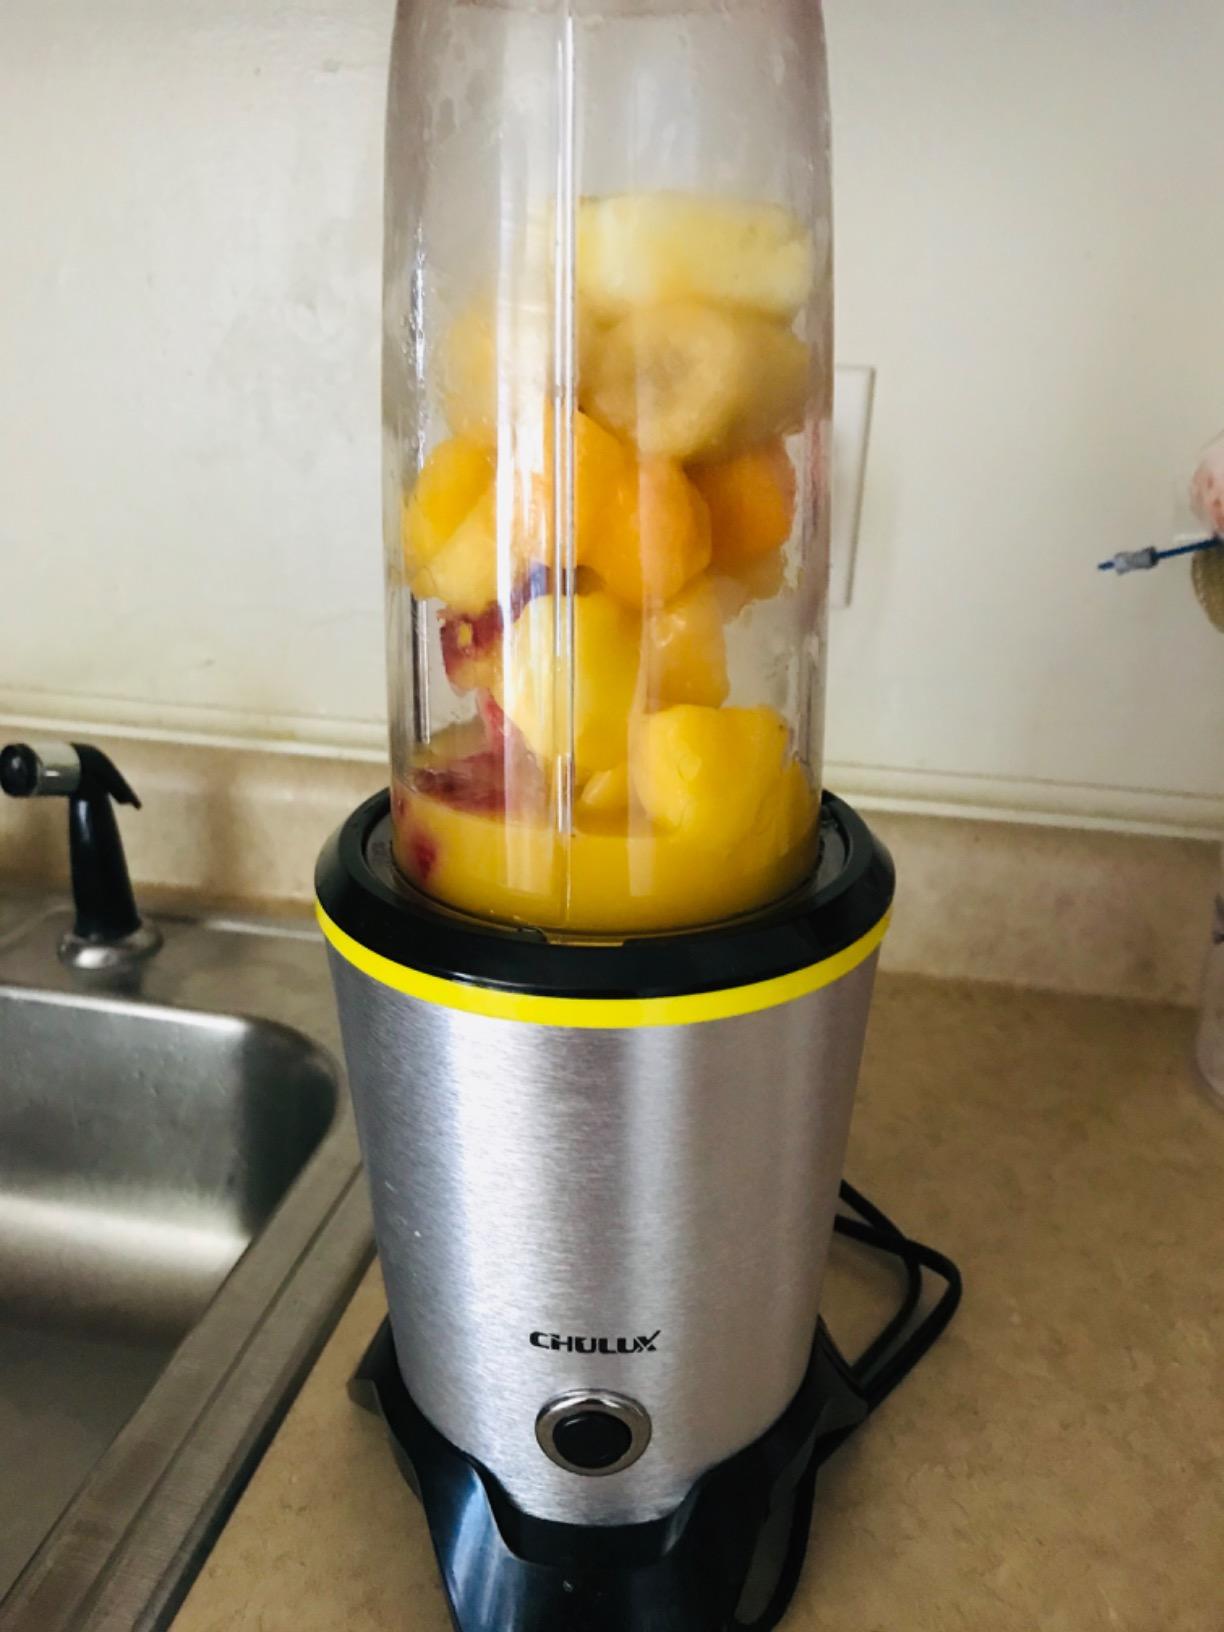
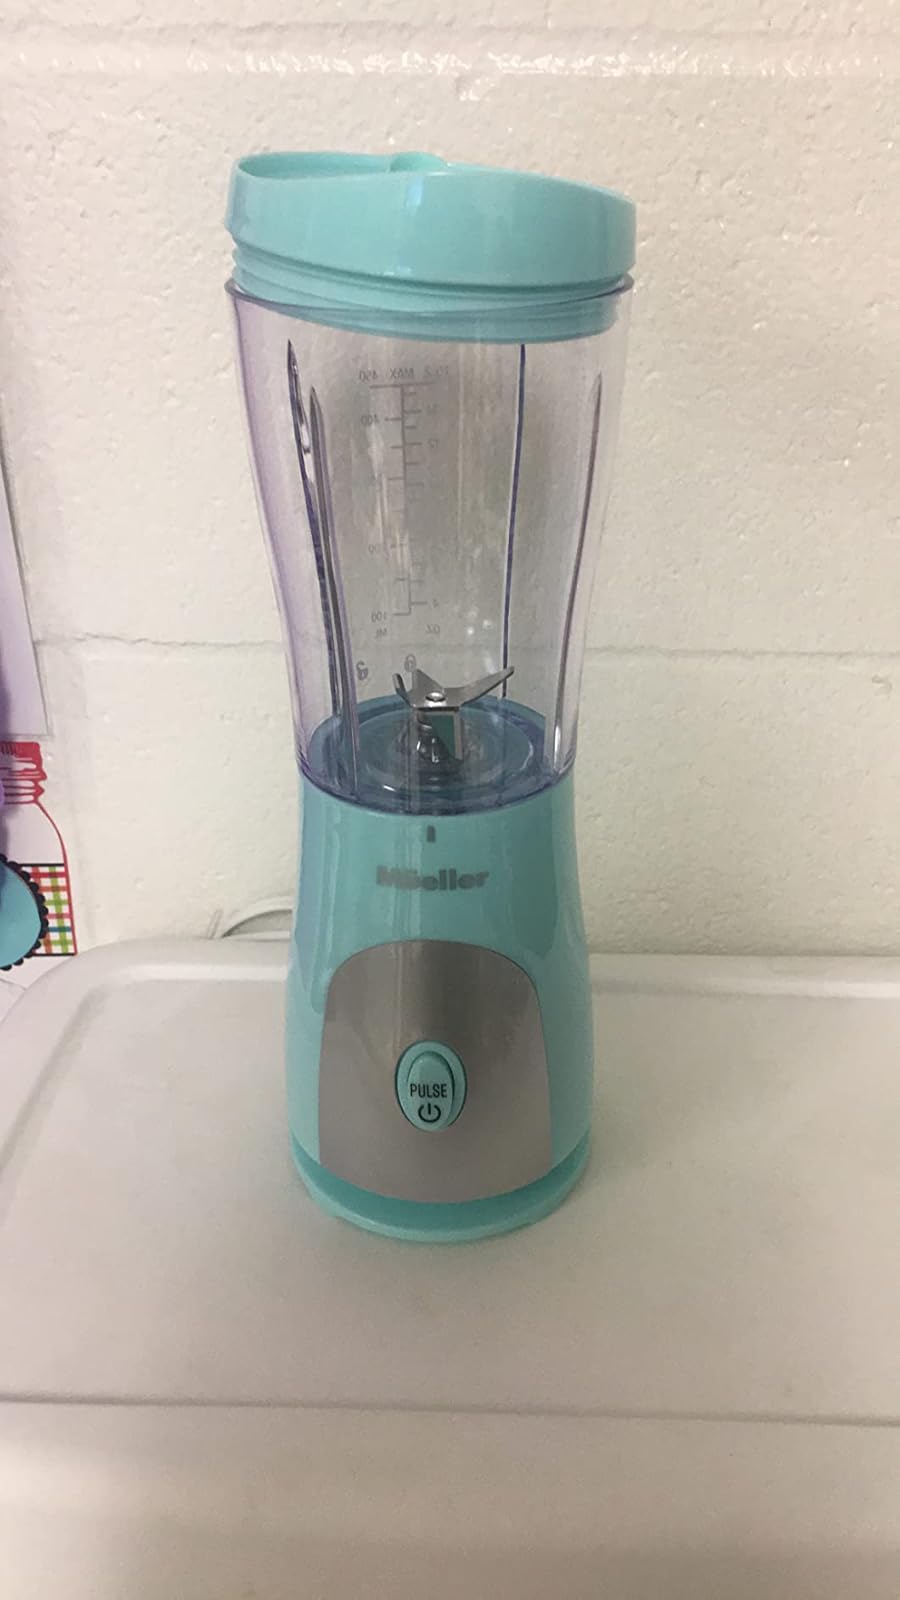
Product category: items_blender
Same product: no